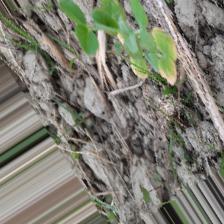
Label: Ascochyta blight